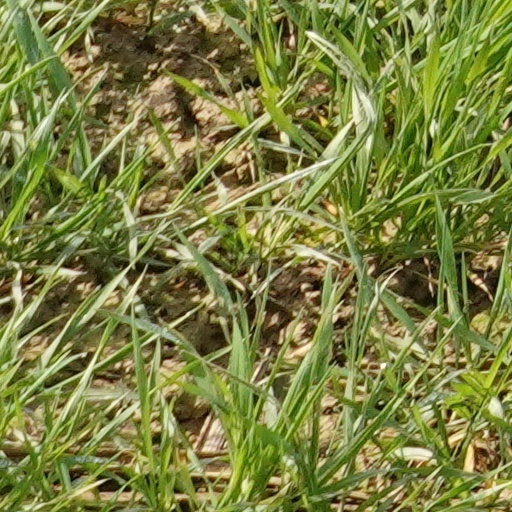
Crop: wheat